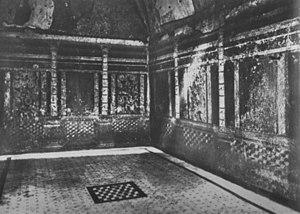
La maison des Griffons est une ancienne résidence romaine sur le mont Palatin, sous l'aile nord du palais de Domitien. C'est un exemple typique d'une maison de l'époque républicaine, parmi les mieux conservées de Rome. Le nom dérive de la décoration en stuc d'une lunette avec des griffons. Les peintures qui l'ornent montrent des décors à la limite entre les deux premiers styles pompéïens.